Operation Pathways

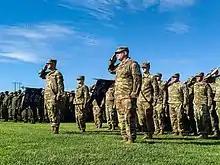
Illinois Guardsmen prepare for international partnership at Rising Thunder

19-3 consisted of the Hamel exercise in Australia, a dynamic force employment to Fiji, the Garuda Shield exercise in Indonesia, the Tiger Bomb/Lightning Strike exercise in Singapore, and the Rising Thunder exercise in Washington, United States (Reverse Pathway with the Japan Ground Self-Defense Force)